Carbon tetrachloride

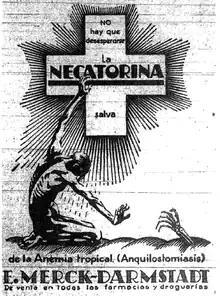
"No hay que desesperarse, la Necatorina salva" (do not despair, Necatorina saves) Advertisement for Merck's Necatorina, Colombia, 1942

The veterinary doctor Maurice Crowther Hall (1881–1938) discovered in 1921 that carbon tetrachloride was highly effective as an anthelmintic in eradicating hookworm via ingestion. In one of the clinical trials of carbon tetrachloride, it was tested on criminals to determine its safety for use on humans. Beginning in 1922, capsules of pure carbon tetrachloride were marketed by Merck under the name Necatorina (variants include Neo-necatorina and Necatorine). Necatorina was used as a medication against parasitic diseases in humans. This medication was most prevalently used in Latin American countries. Its toxicity was not well understood at the time and toxic effects were attributed to impurities in the capsules rather than carbon tetrachloride itself. Due to carbon tetrachloride's toxicity, tetrachloroethylene (which was also investigated by Hall in 1925) replaced its use as an anthelmintic by the 1940s.